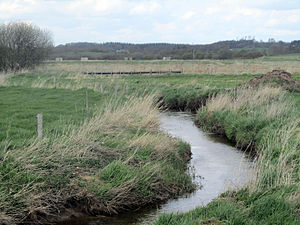
Natura 2000-område nr. 77 Uldum Kær, Tørring Kær og Ølholm Kær
Uldum Kær set mod nord april 2012
Uldum Kær set mod nord ved Lilleåen
Natura 2000-område nr. 77 Uldum Kær, Tørring Kær og Ølholm Kær ligger ved Gudenåen mellem Tørring og Åle, hvor Gudenåen løber gennem et stort kærområde bestående af vidtstrakte tilvoksningsmoser, rørskove og ferske enge med en artsrig flora. Ved store vandafstrømninger kan størstedelen af kærområdet blive oversvømmet. Kærene har tidligere været udnyttet til tørvegravning, og der findes en del meget store vandfyldte tørvegrave. I perioder med oversvømmelse står gravene i forbindelse med hinanden. Området der har et areal på ca. 1.049 ha, består af habitatområde nr. H66 og fuglebeskyttelsesområde nr. F44.